History of Manchester United F.C. (1878–1945)

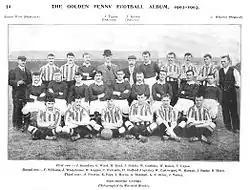
The 1902–03 Manchester United team, whose players pose wearing both home and alternate jerseys

They managed only 10th place in the 1901 season, losing more games than they won and with ticket sales flagging and debts mounting, the club decided to hold a four-day bazaar to raise money at St James Hall, Manchester. According to legend, one of the attractions was club captain Harry Stafford's St. Bernard dog, Major, who escaped with a collection tin on one of the nights after the bazaar had closed. Major then found his way to local brewer John Henry Davies, whose daughter became so smitten with it that he enquired about the origin of the tin, and in doing so saved the club.